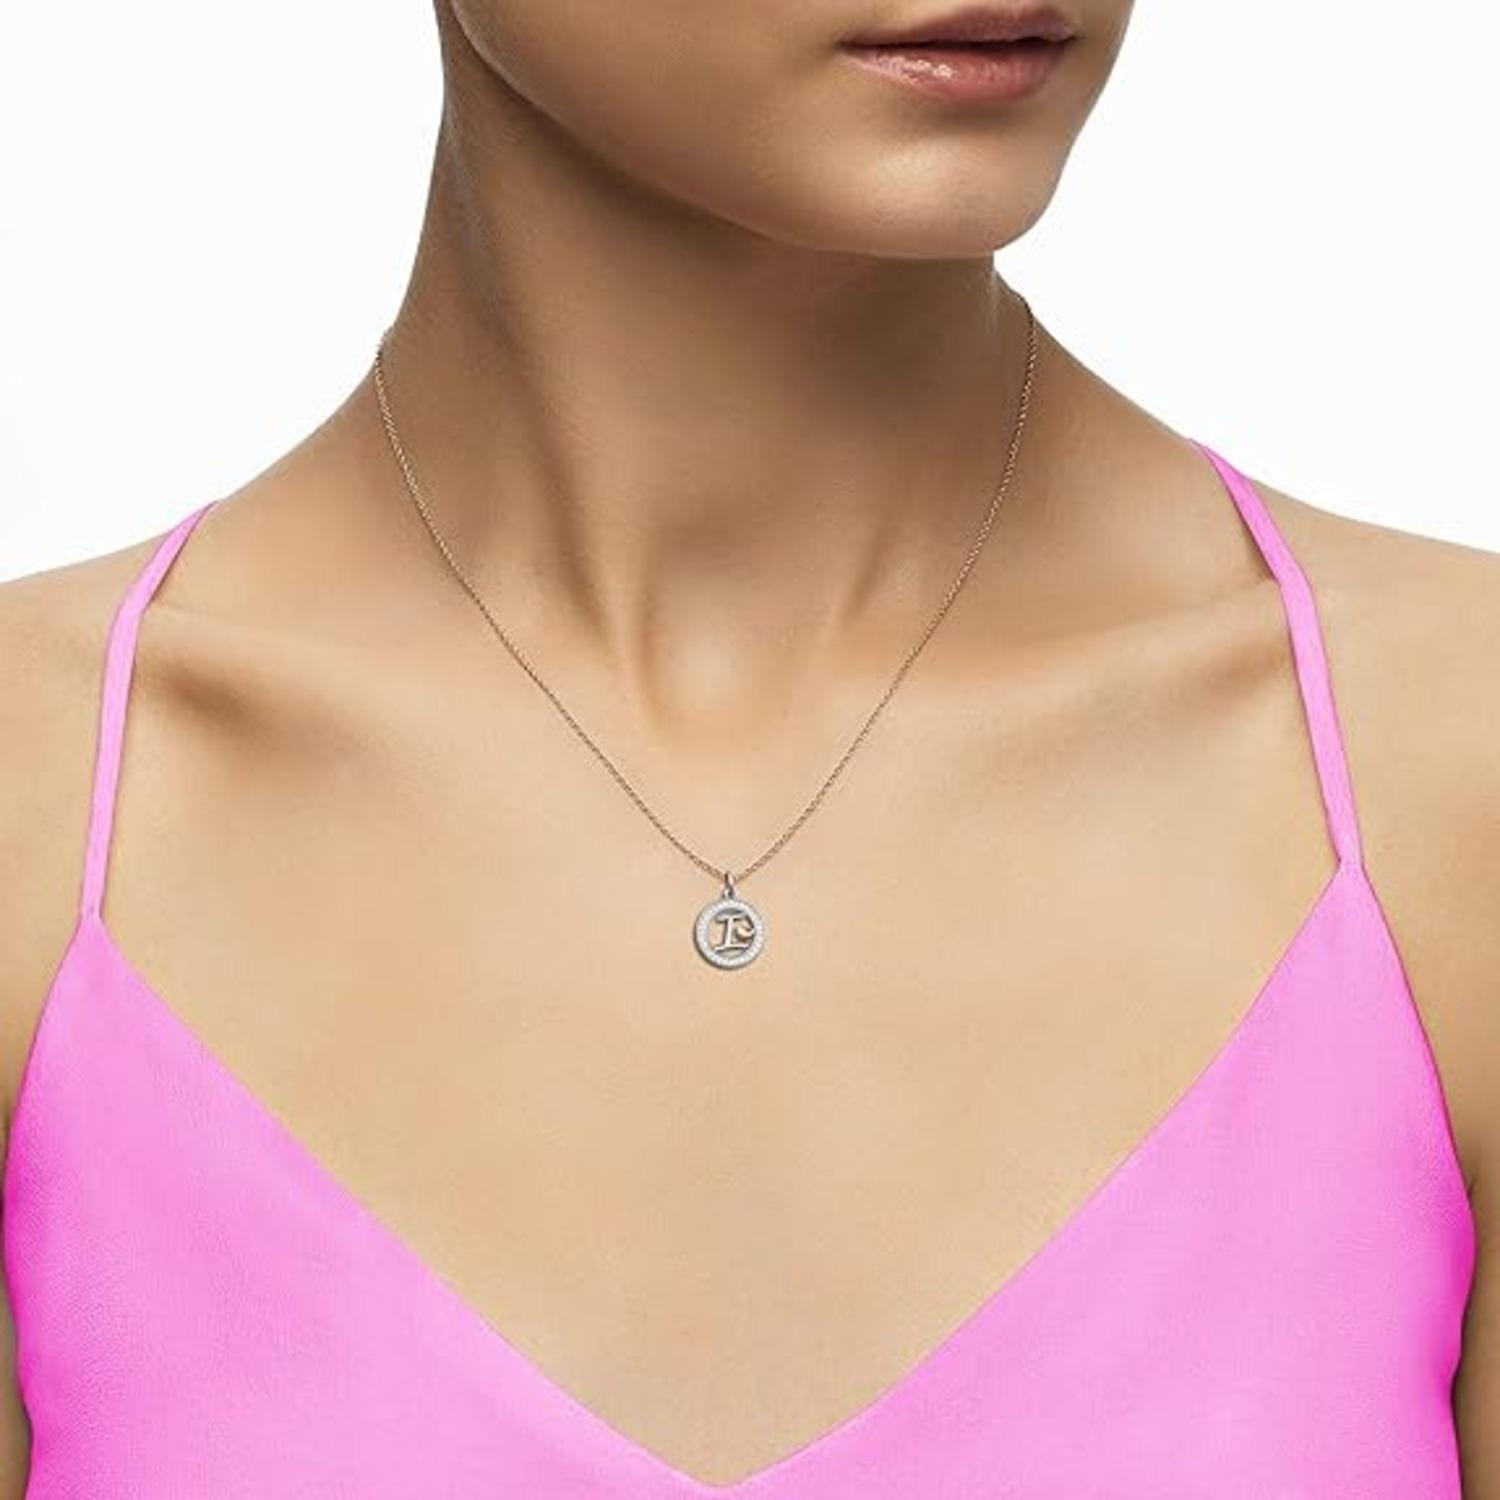
Jewel Samarth 92.5 Sterling Silver I Initial Pendant for Girls
Type: Necklaces & Pendants
Brand: Jewel Samarth
Price: Rs. 1099
Jewel samarth bring you these finely designed Jewelry. Accentuate your beauty, wear them for any occasion, accessories yourself and get complimented for your rich taste in jewellery.Jewel samarth bring you these finely designed Jewelry. Accentuate your beauty, wear them for any occasion, accessories yourself and get complimented for your rich taste in jewellery.Jewel samarth bring you these finely designed Jewelry. Accentuate your beauty, wear them for any occasion, accessories yourself and get complimented for your rich taste in jewellery.Jewel samarth bring you these finely designed Jewelry. Accentuate your beauty, wear them for any occasion, accessories yourself and get complimented for your rich taste in jewellery. Jewel samarth bring you these finely designed Jewelry. Accentuate your beauty, wear them for any occasion, accessories yourself and get complimented for your rich taste in jewellery.